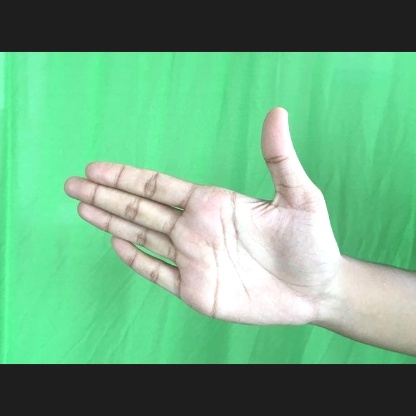
Mudra: Ardhachandran